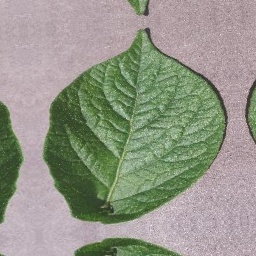
Etiqueta: Sana